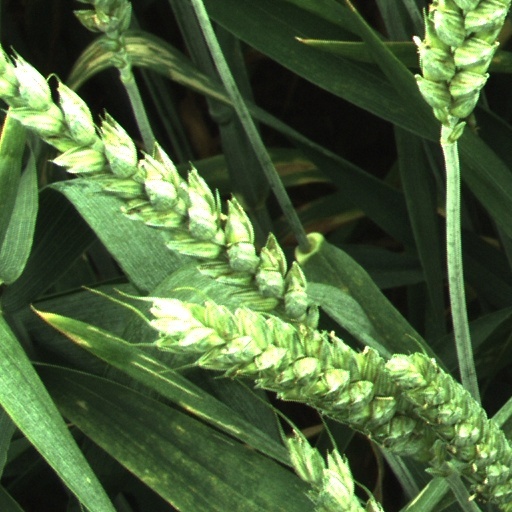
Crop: wheat